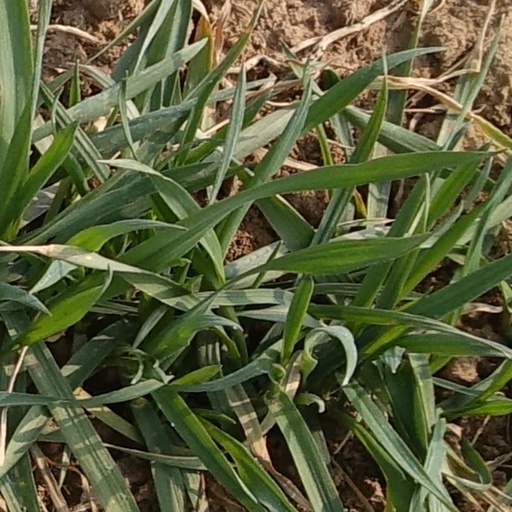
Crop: wheat